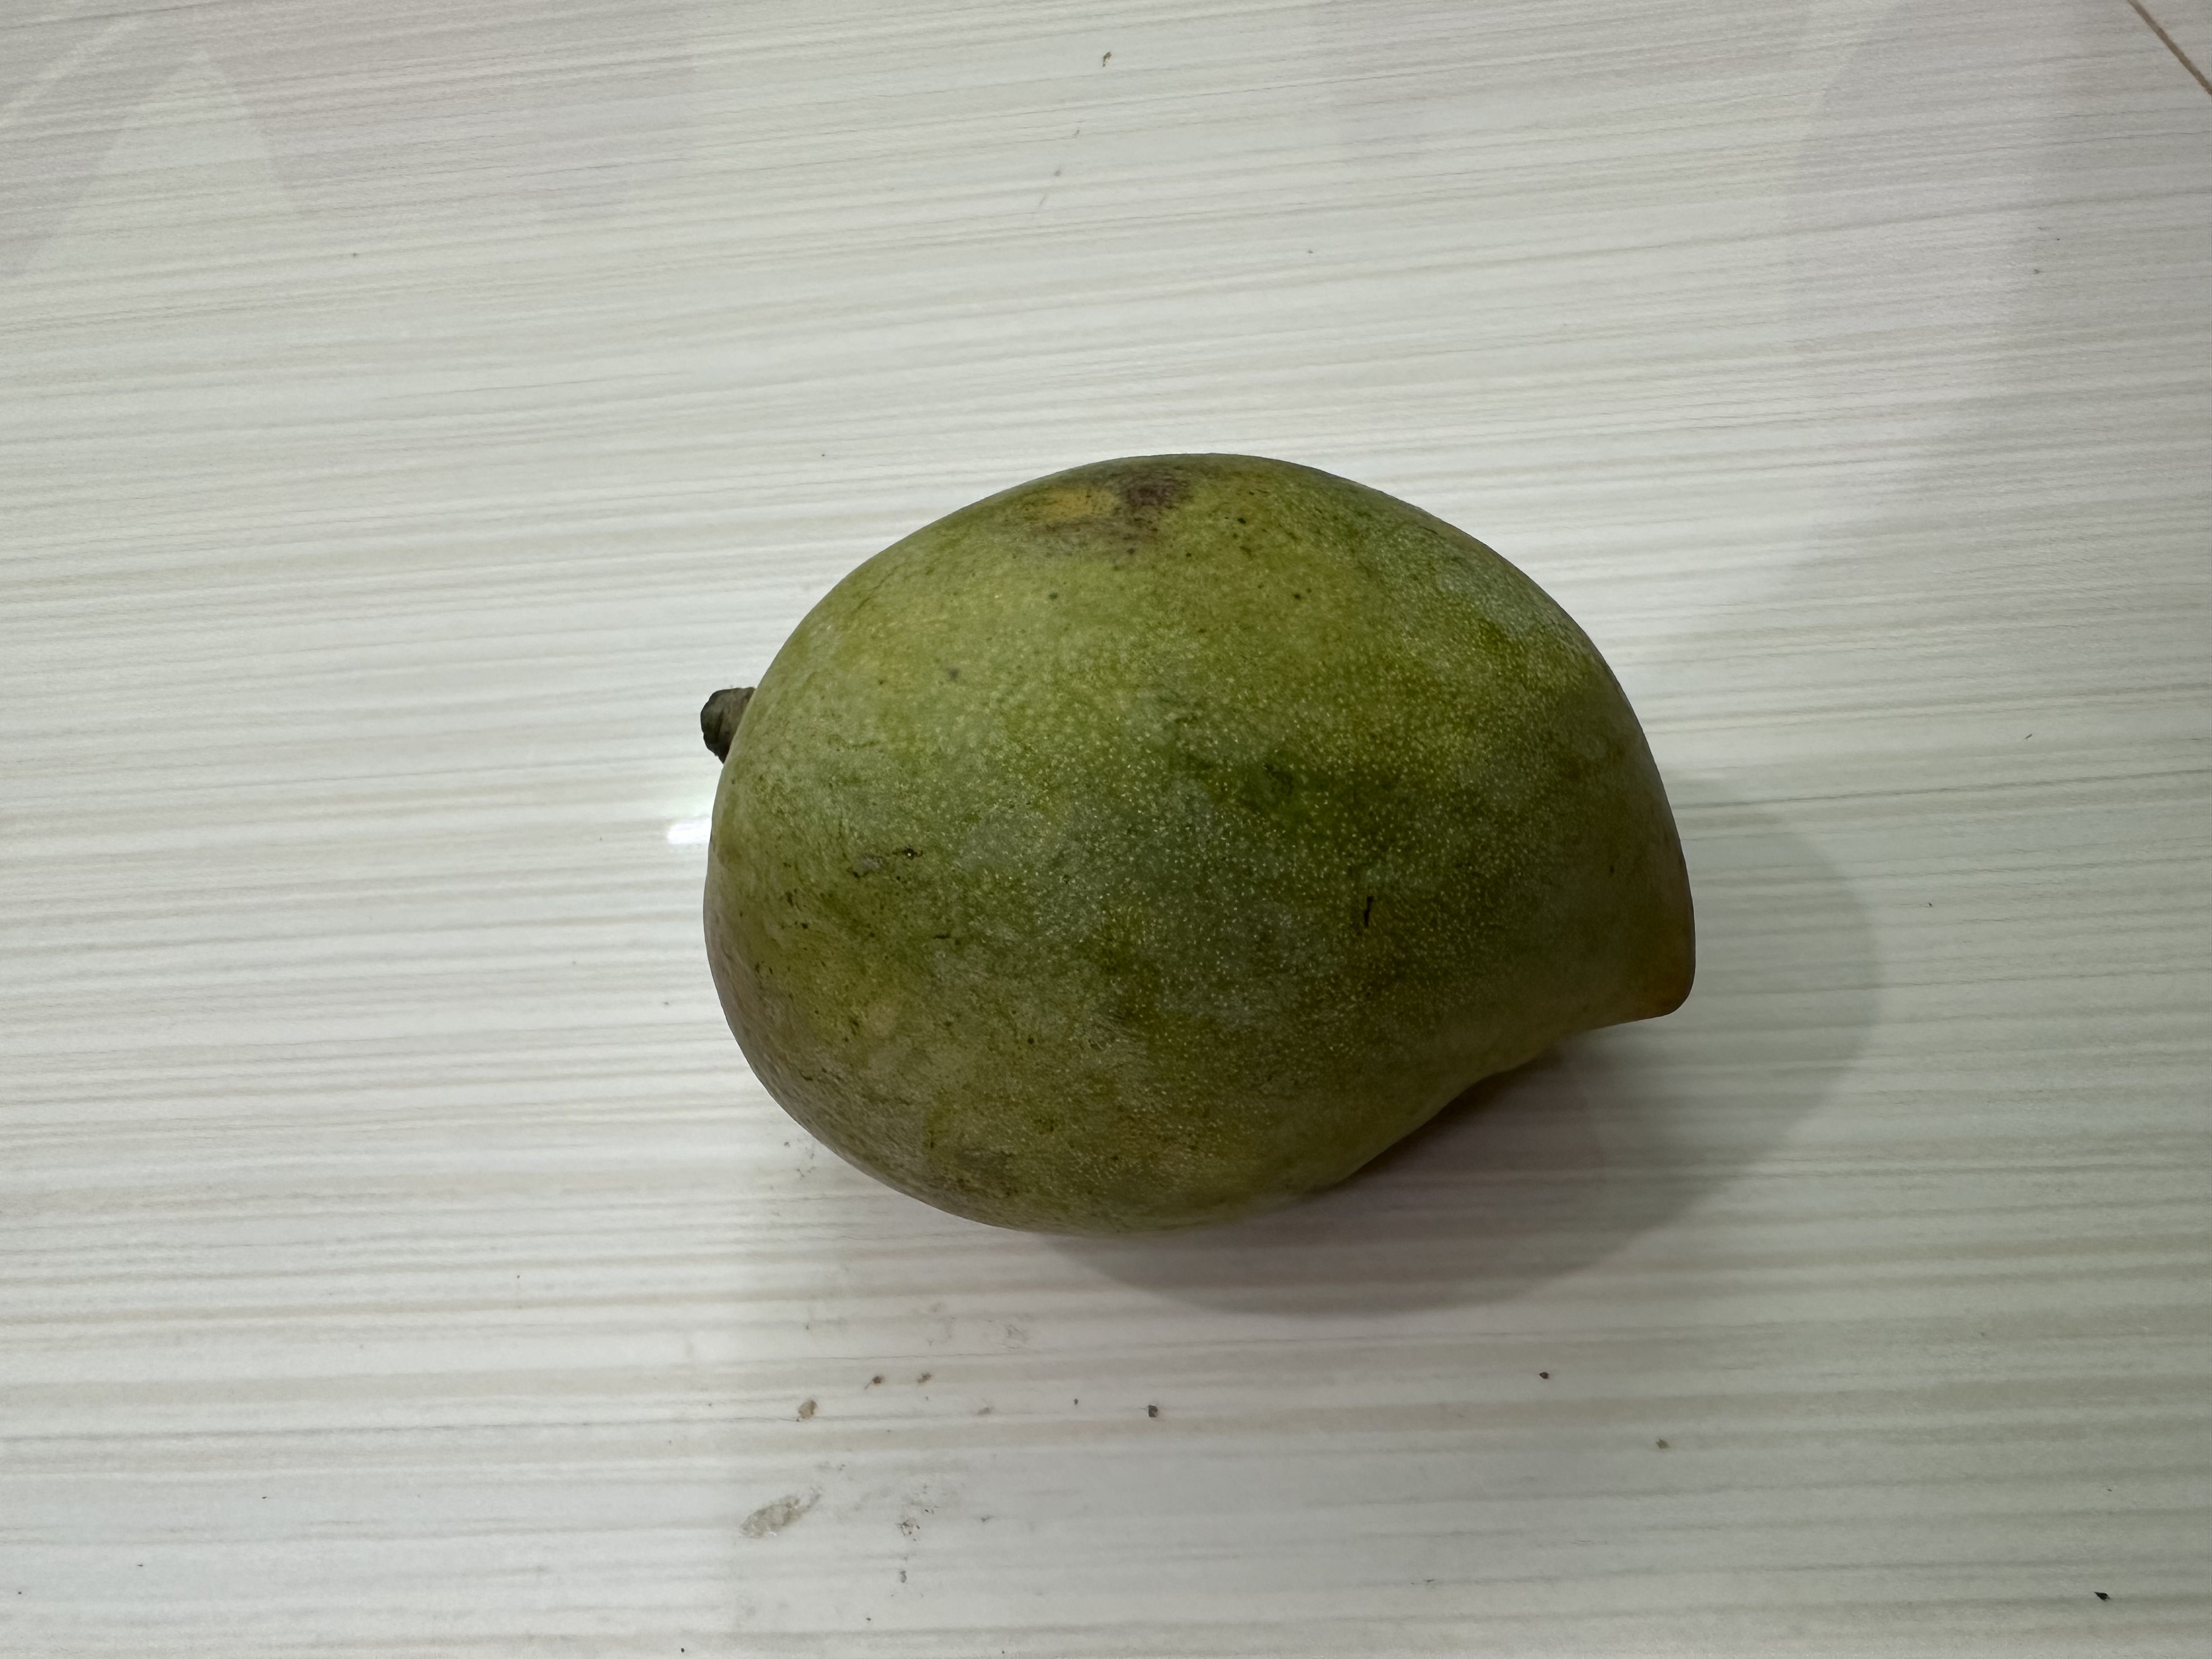
Mango variety: Nilambori